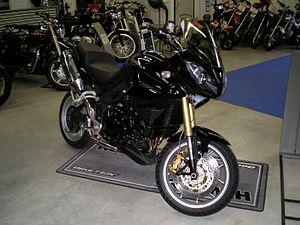
La Triumph Tiger, d'abord modèle sportif, est un trail de la firme britannique Triumph.